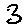
Label: 3